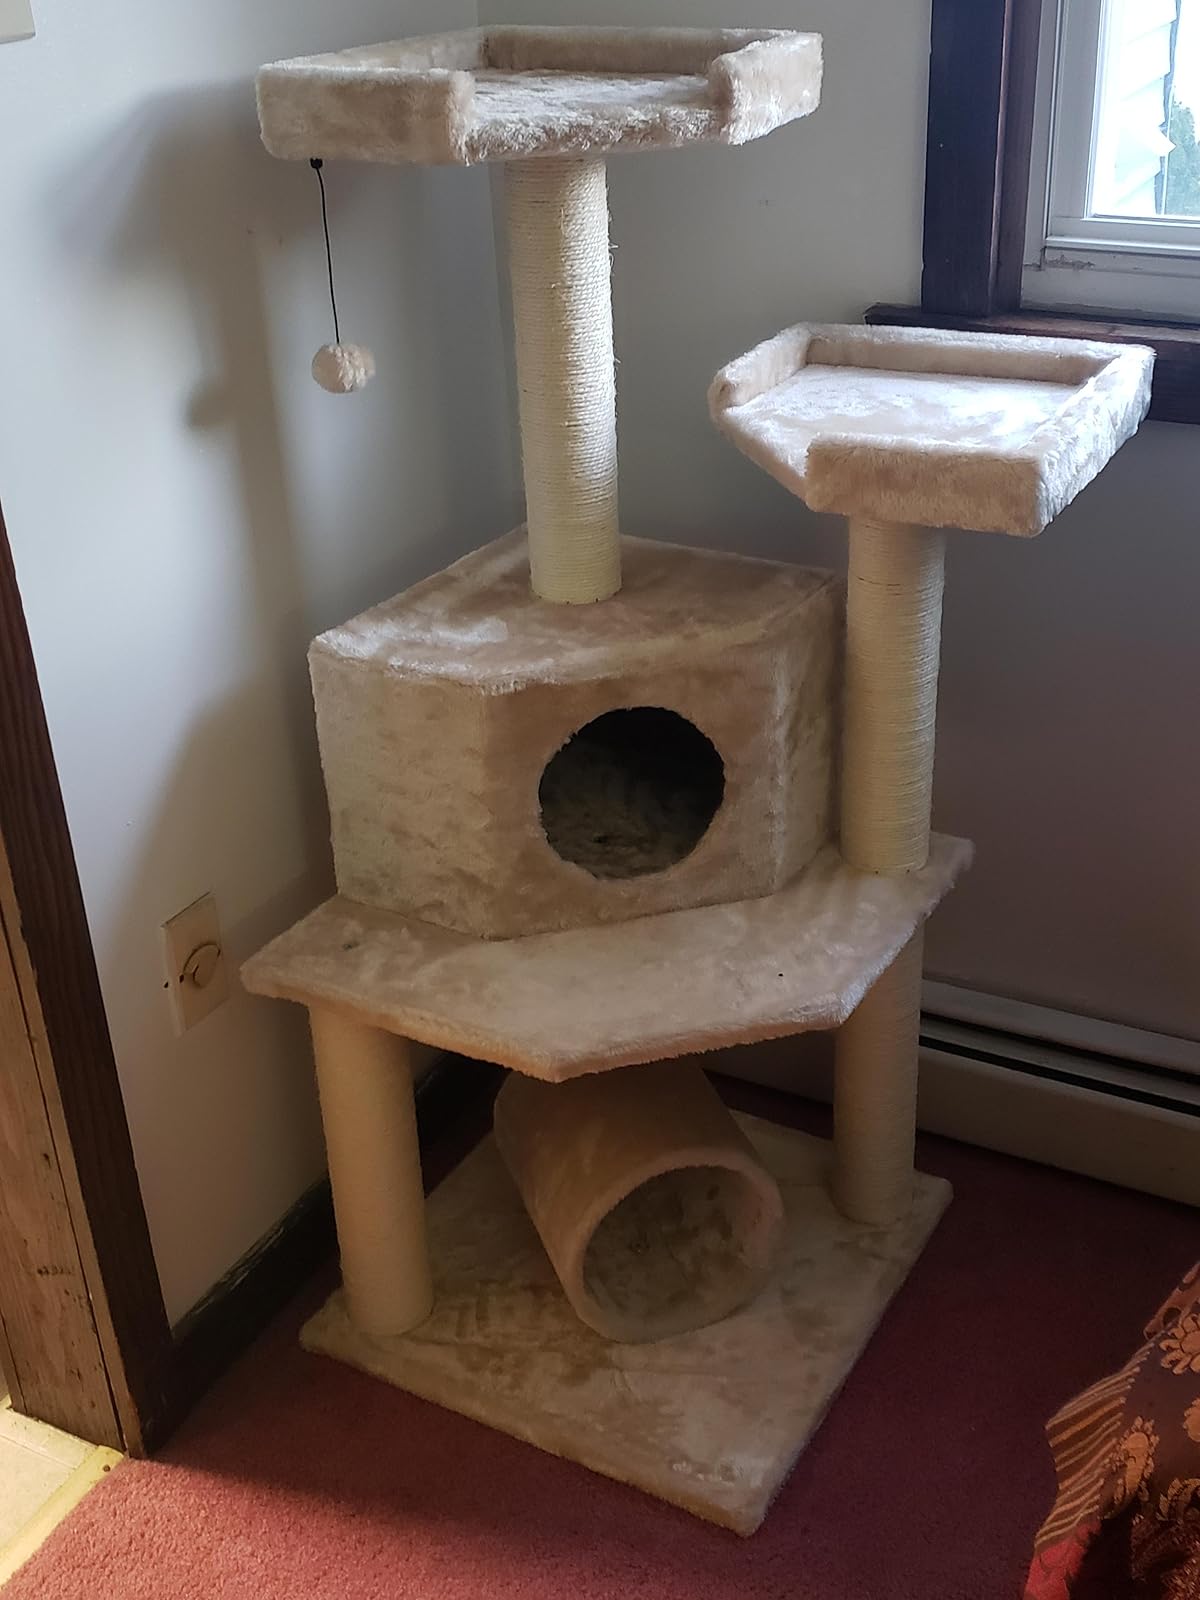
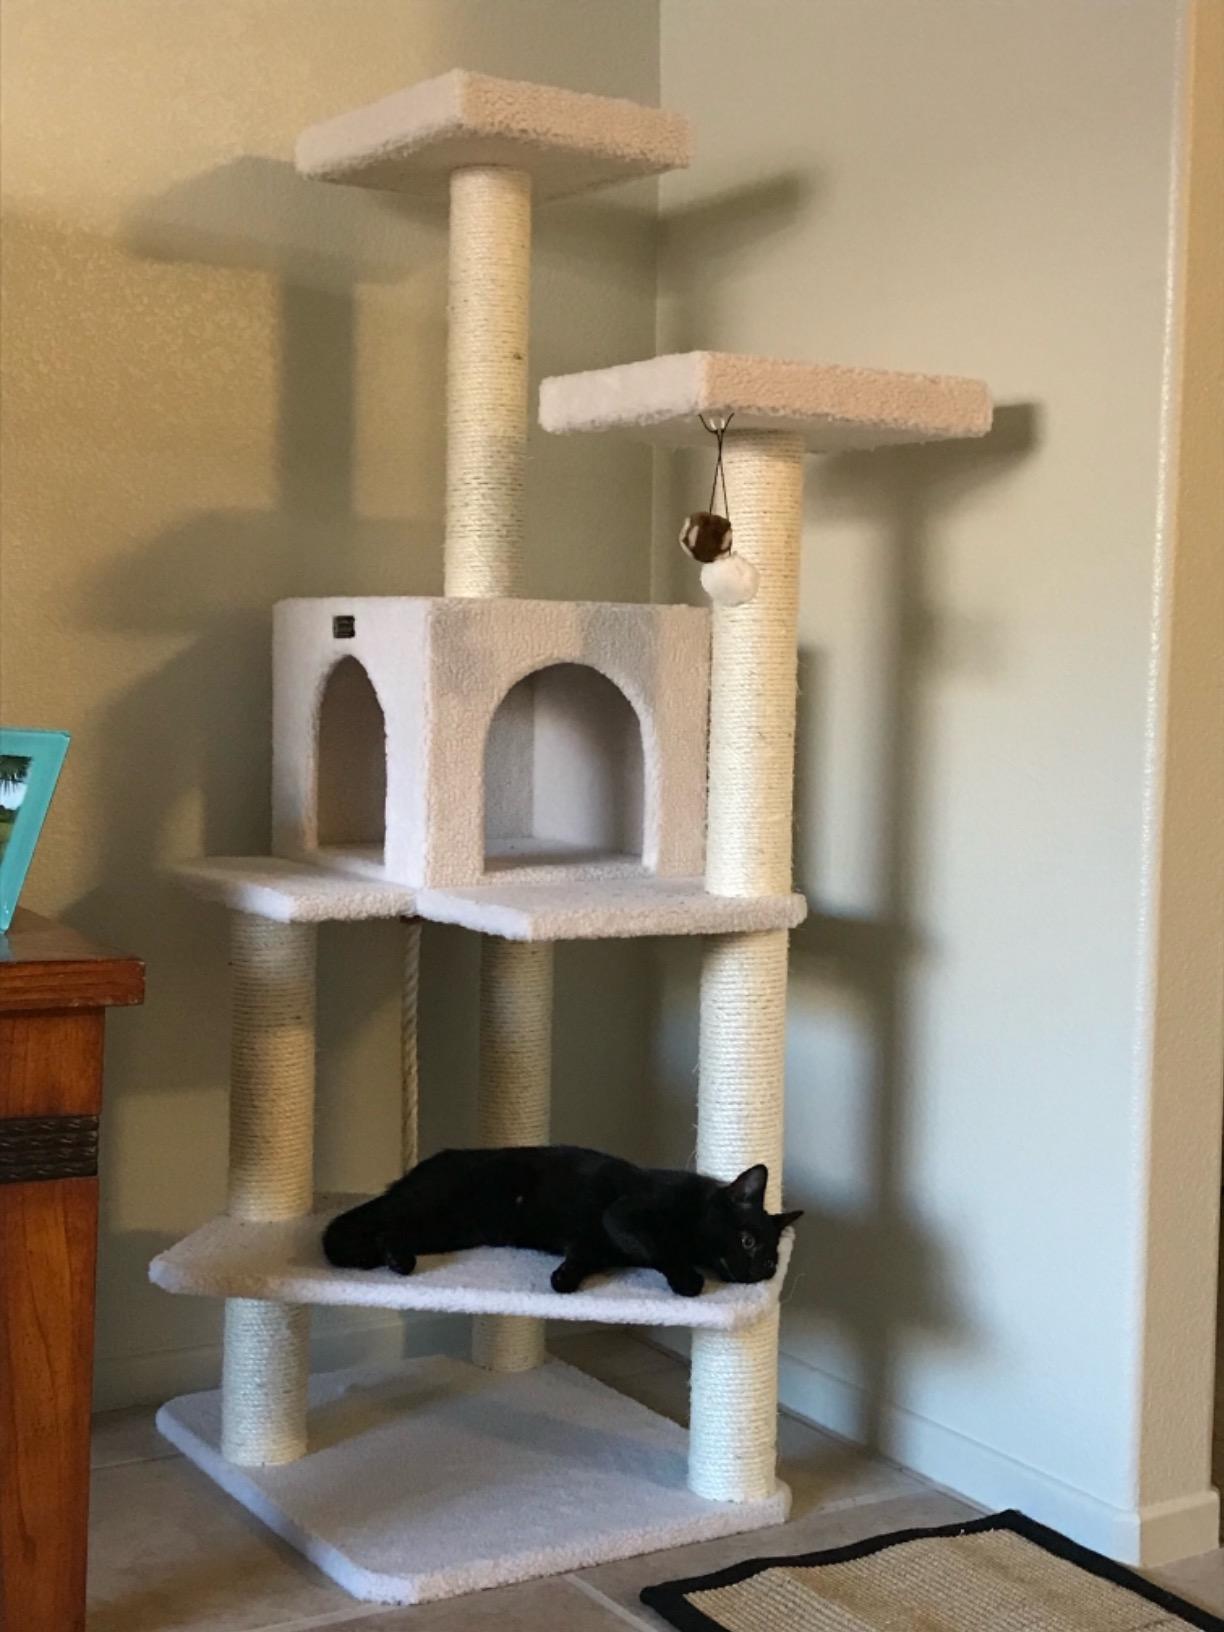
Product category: items_cat tree
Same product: no